Anglo-Turkish piracy

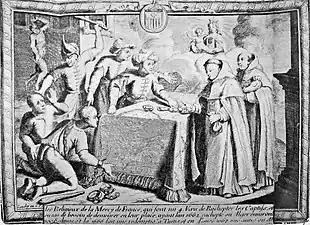
Purchase of Christian captives by Catholic monks in the Barbary states.

Anglo-Turkish piracy or the Anglo-Barbary piracy was the collaboration between Barbary pirates and English pirates against Catholic shipping during the 17th century.